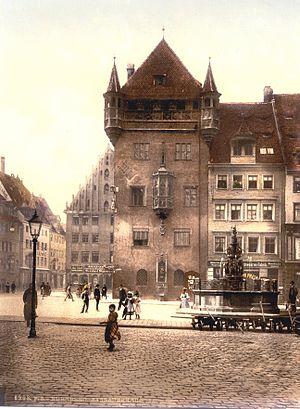
La Nassauer Haus ou Schlüsselfeldersche Stiftungshaus à Nuremberg est une maison-tour résidentielle médiévale faite de grès rouge. Bien que construite à l'origine dans un style roman, la maison est toujours caractérisée par des éléments de style gothique après quelques rénovations. C'est la dernière maison-tour résidentielle subsistant à Nuremberg.